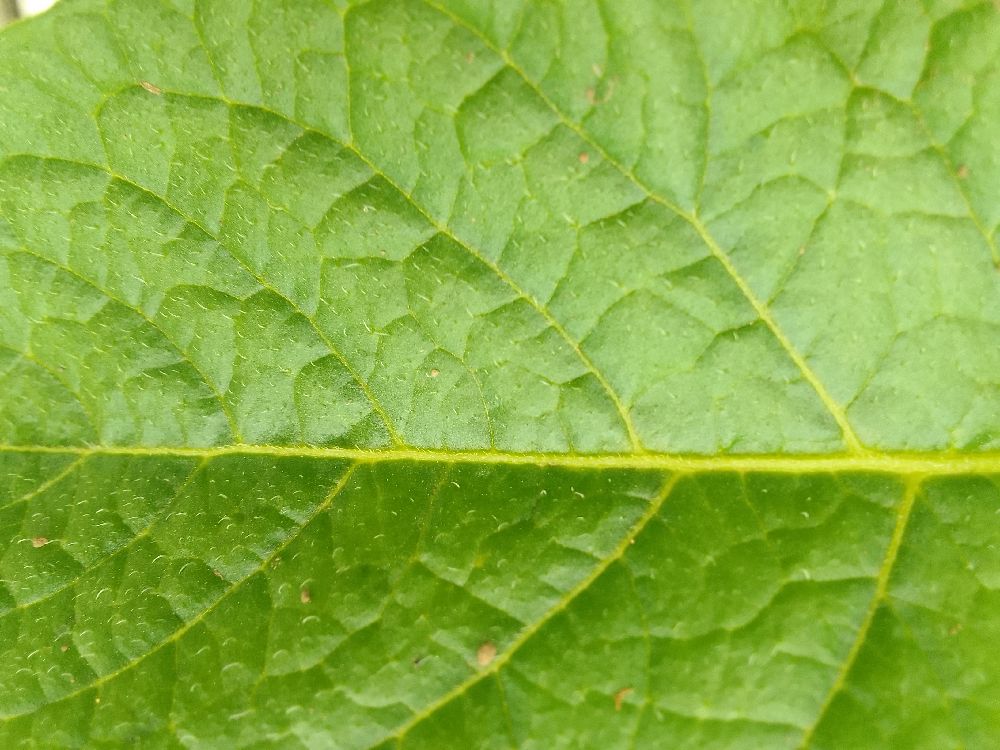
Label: Healthy